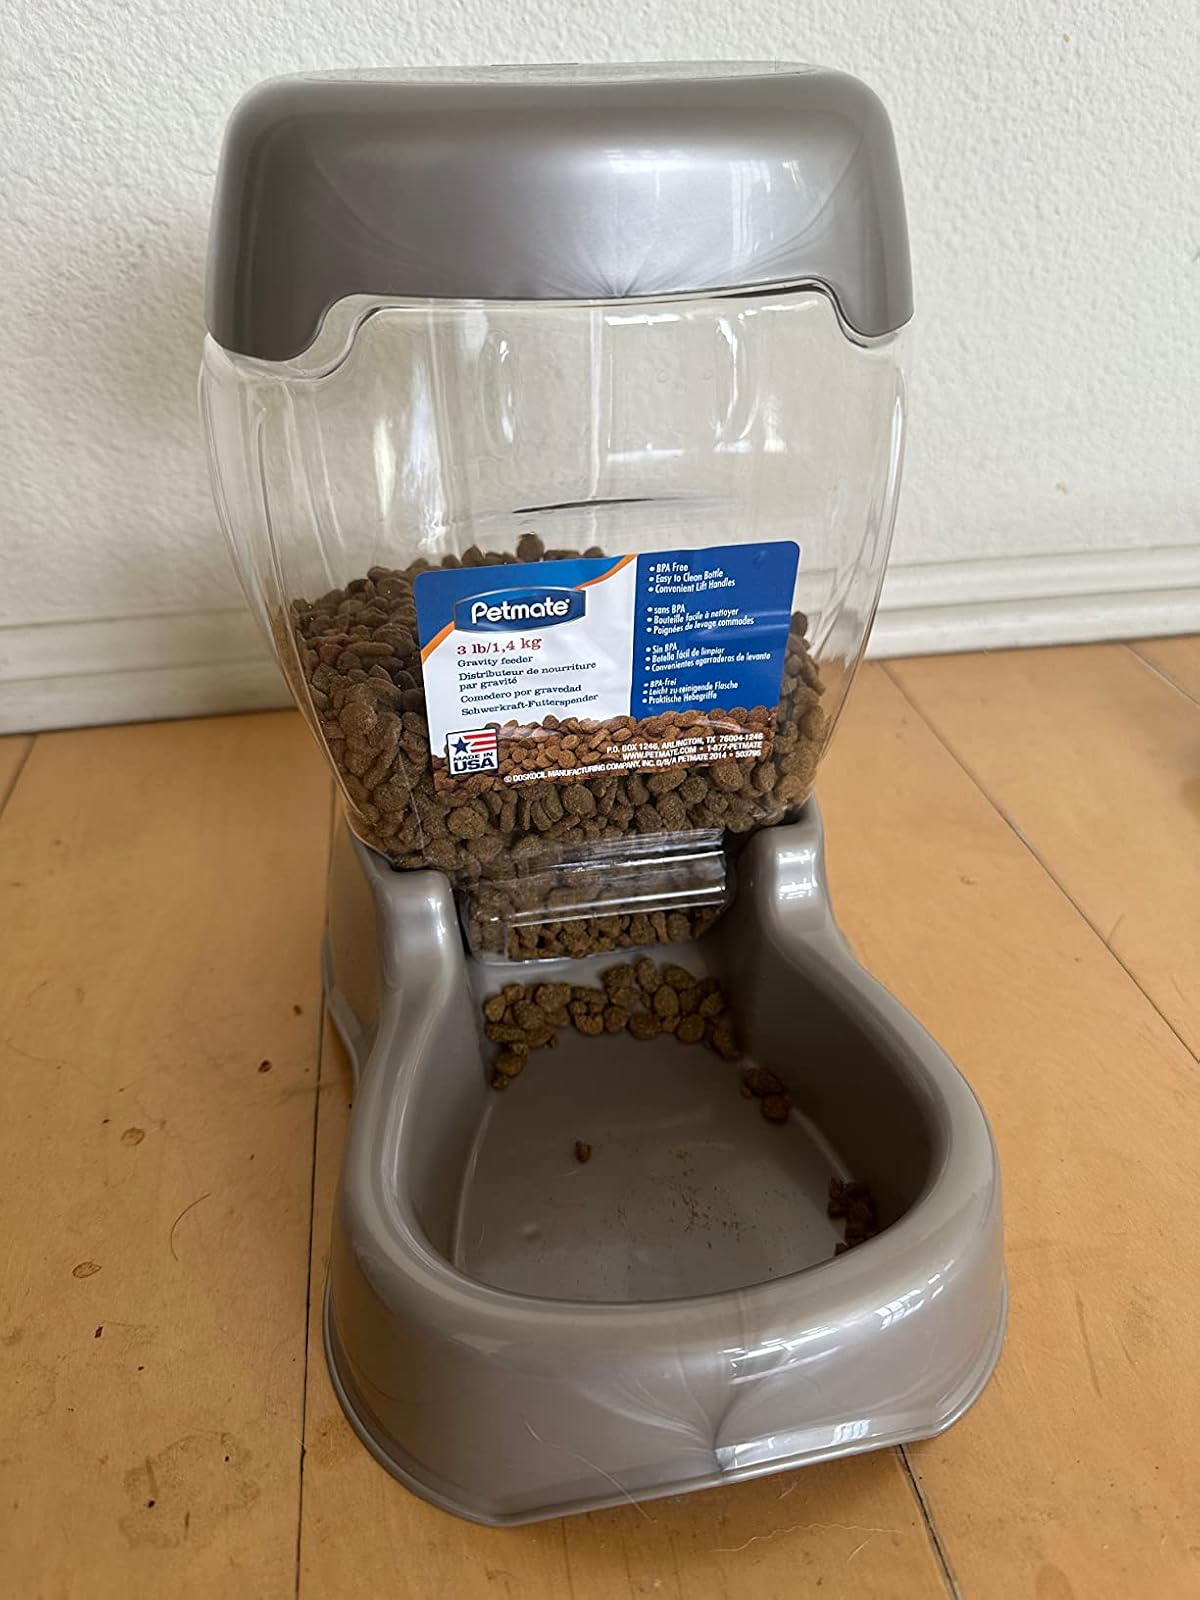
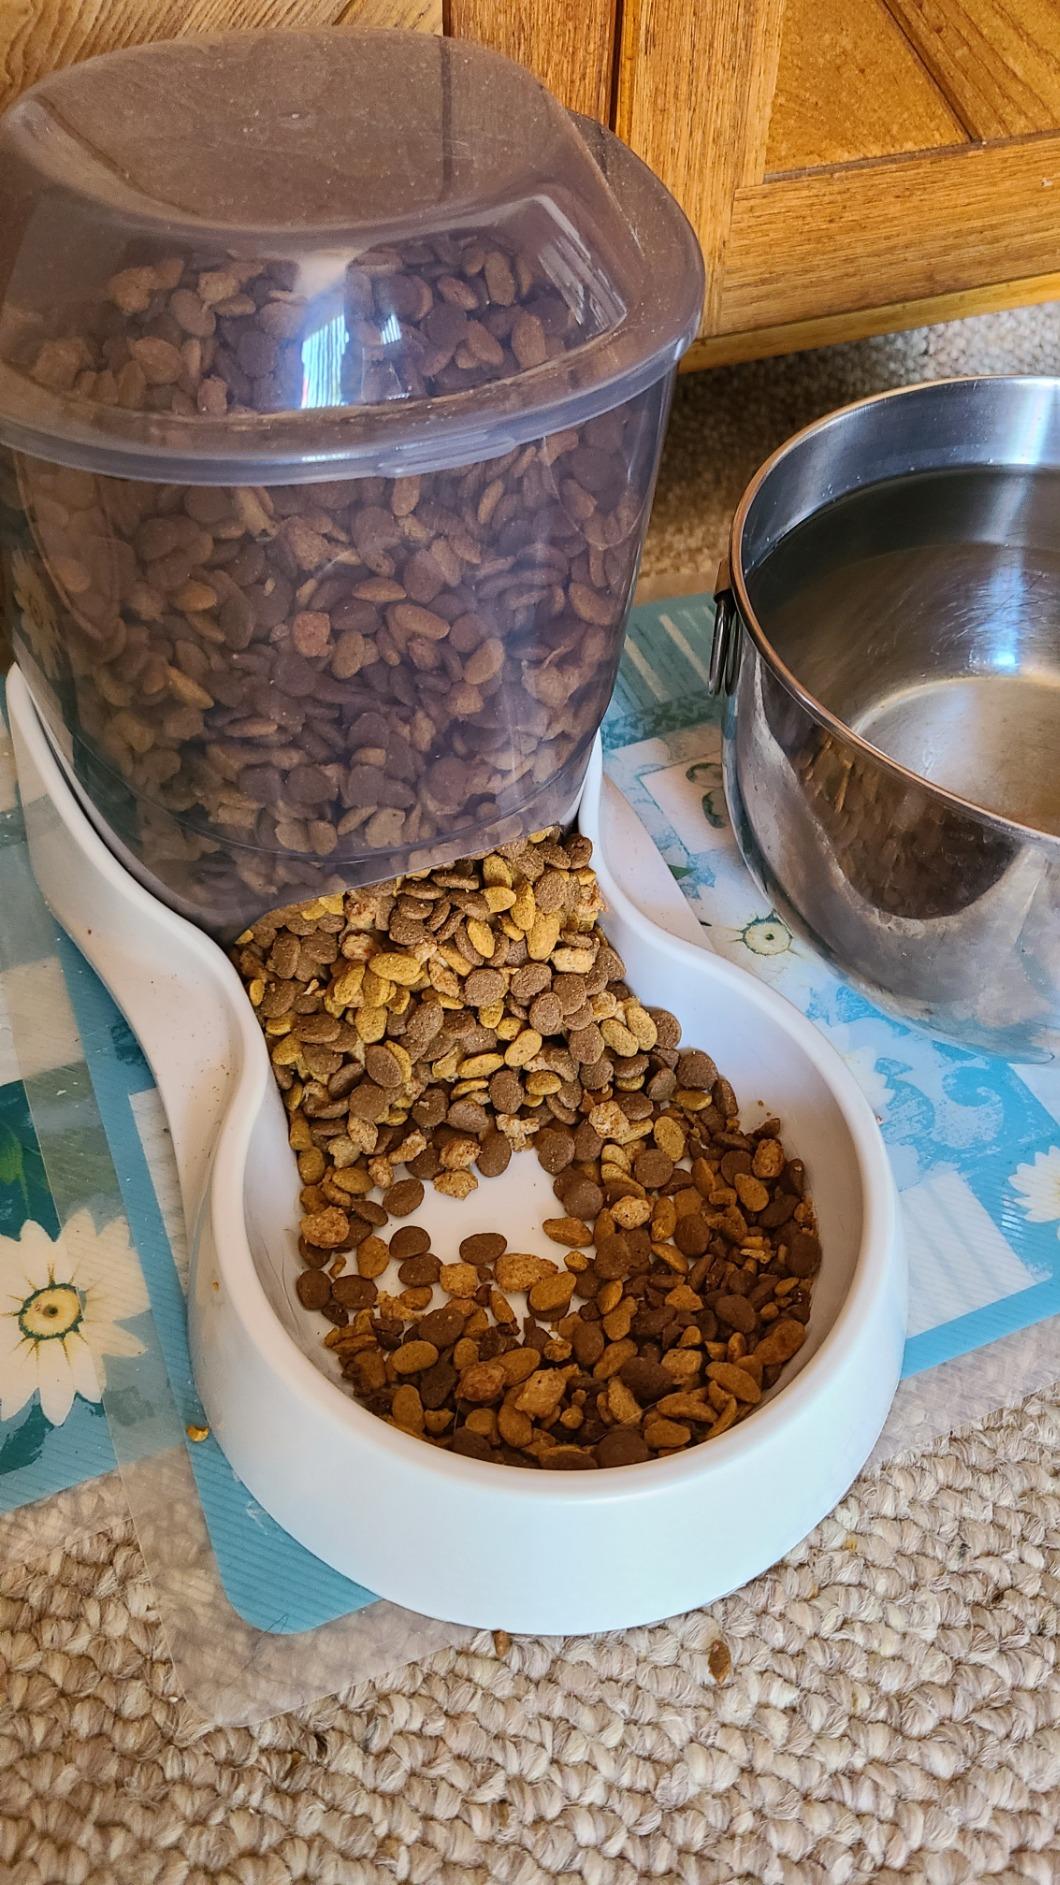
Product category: items_feeder
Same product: no